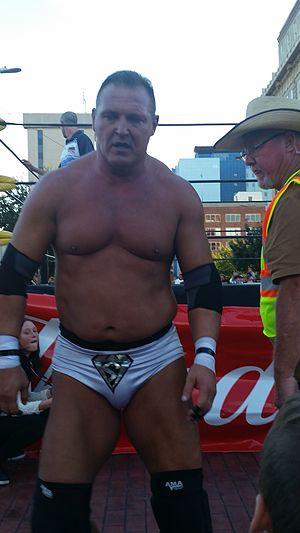
Tim Scoggins, plus connu sous le nom de Tim Storm est un catcheur américain. Il est principalement connu pour son travail à la National Wrestling Alliance où il a détenu champion du monde poids-lourds de la NWA.